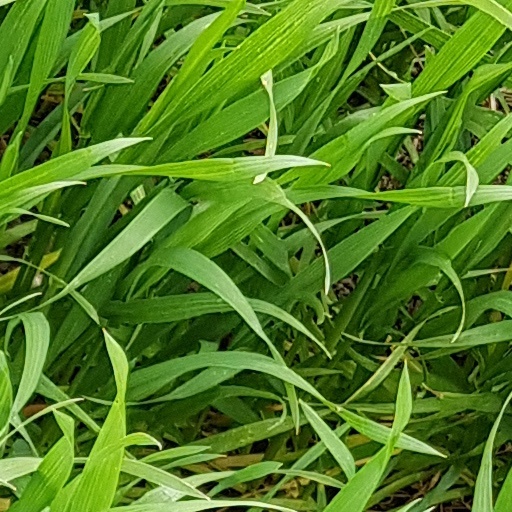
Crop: wheat